Introducing Joss Stone

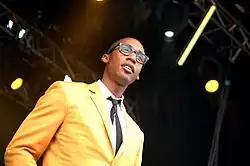
Raphael Saadiq produced the album and co-wrote several tracks

Chris Anokute was hired by Virgin Records chairman Jason Flom to A&R "Introducing Joss Stone" with a budget of $1 million, which Anokute described to "HitQuarters" as his "first real A&R job". In April 2006, Flom sent Stone to Barbados with Anokute for two months, where she began writing the lyrics and he helped her develop the songs. Stone wrote an estimated 60 songs. In collaboration with Stone's manager Marty Maidenberg and Merck Mercuriadis, Anokute developed the vision for the album, enlisting producers and musicians such as Raphael Saadiq, Novel, Dallas Austin and Common. Anokute also arranged a duet with Lauryn Hill, who had not guested on anyone else's record since her debut album, "The Miseducation of Lauryn Hill" (1998).